Adrian Pederick

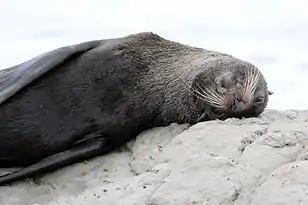
Arctocephalus forsteri - New Zealand fur seal

Pederick has advocated for the seal culling in South Australia. "Arctocephalus forsteri", which is native to South Australia is protected as a marine mammal listed under the "National Parks and Wildlife Act 1973". In 2012 he called for the animals to be sterilised on Kangaroo Island, where he believed that they were impacting little penguin populations. In 2015 he claimed that the animals were in Lake Albert, Lake Alexandrina and the Coorong, where they were causing "distress in the environment but also major distress to the fishing industry." He has suggested a "sustainable harvest" of the species, with potential opportunities for the complementary use of scare tactics. He has also suggested that local abattoirs could potentially process seal meat. He has referred the species as "rats of the sea" and claimed that the animals have attacked fishermen's nets and damaged them. He told "The Victor Harbor Times" that "they kill fish, and cost thousands of dollars in lost production of fish and in lost sales due to damage."